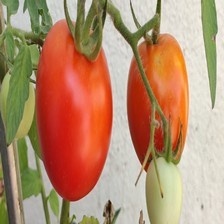
Label: tomato